District Livestock Farm (Hosur)

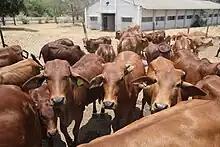
Red Sindhi calves have been produced through embryo transfer technology at this farm

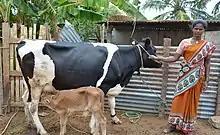
ET calf using farmer's cow

The District Livestock Farm, Hosur (or Hosur Cattle Farm) is a demonstration farm in Hosur, Tamil Nadu, India. The farm covers 1,641.41 acres and raises cattle and other livestock. The farm raises Red Sindhi cattle and Kangeyam cattle in order to "encourage pure breeding and to preserve native breeds."